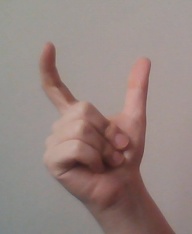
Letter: nun